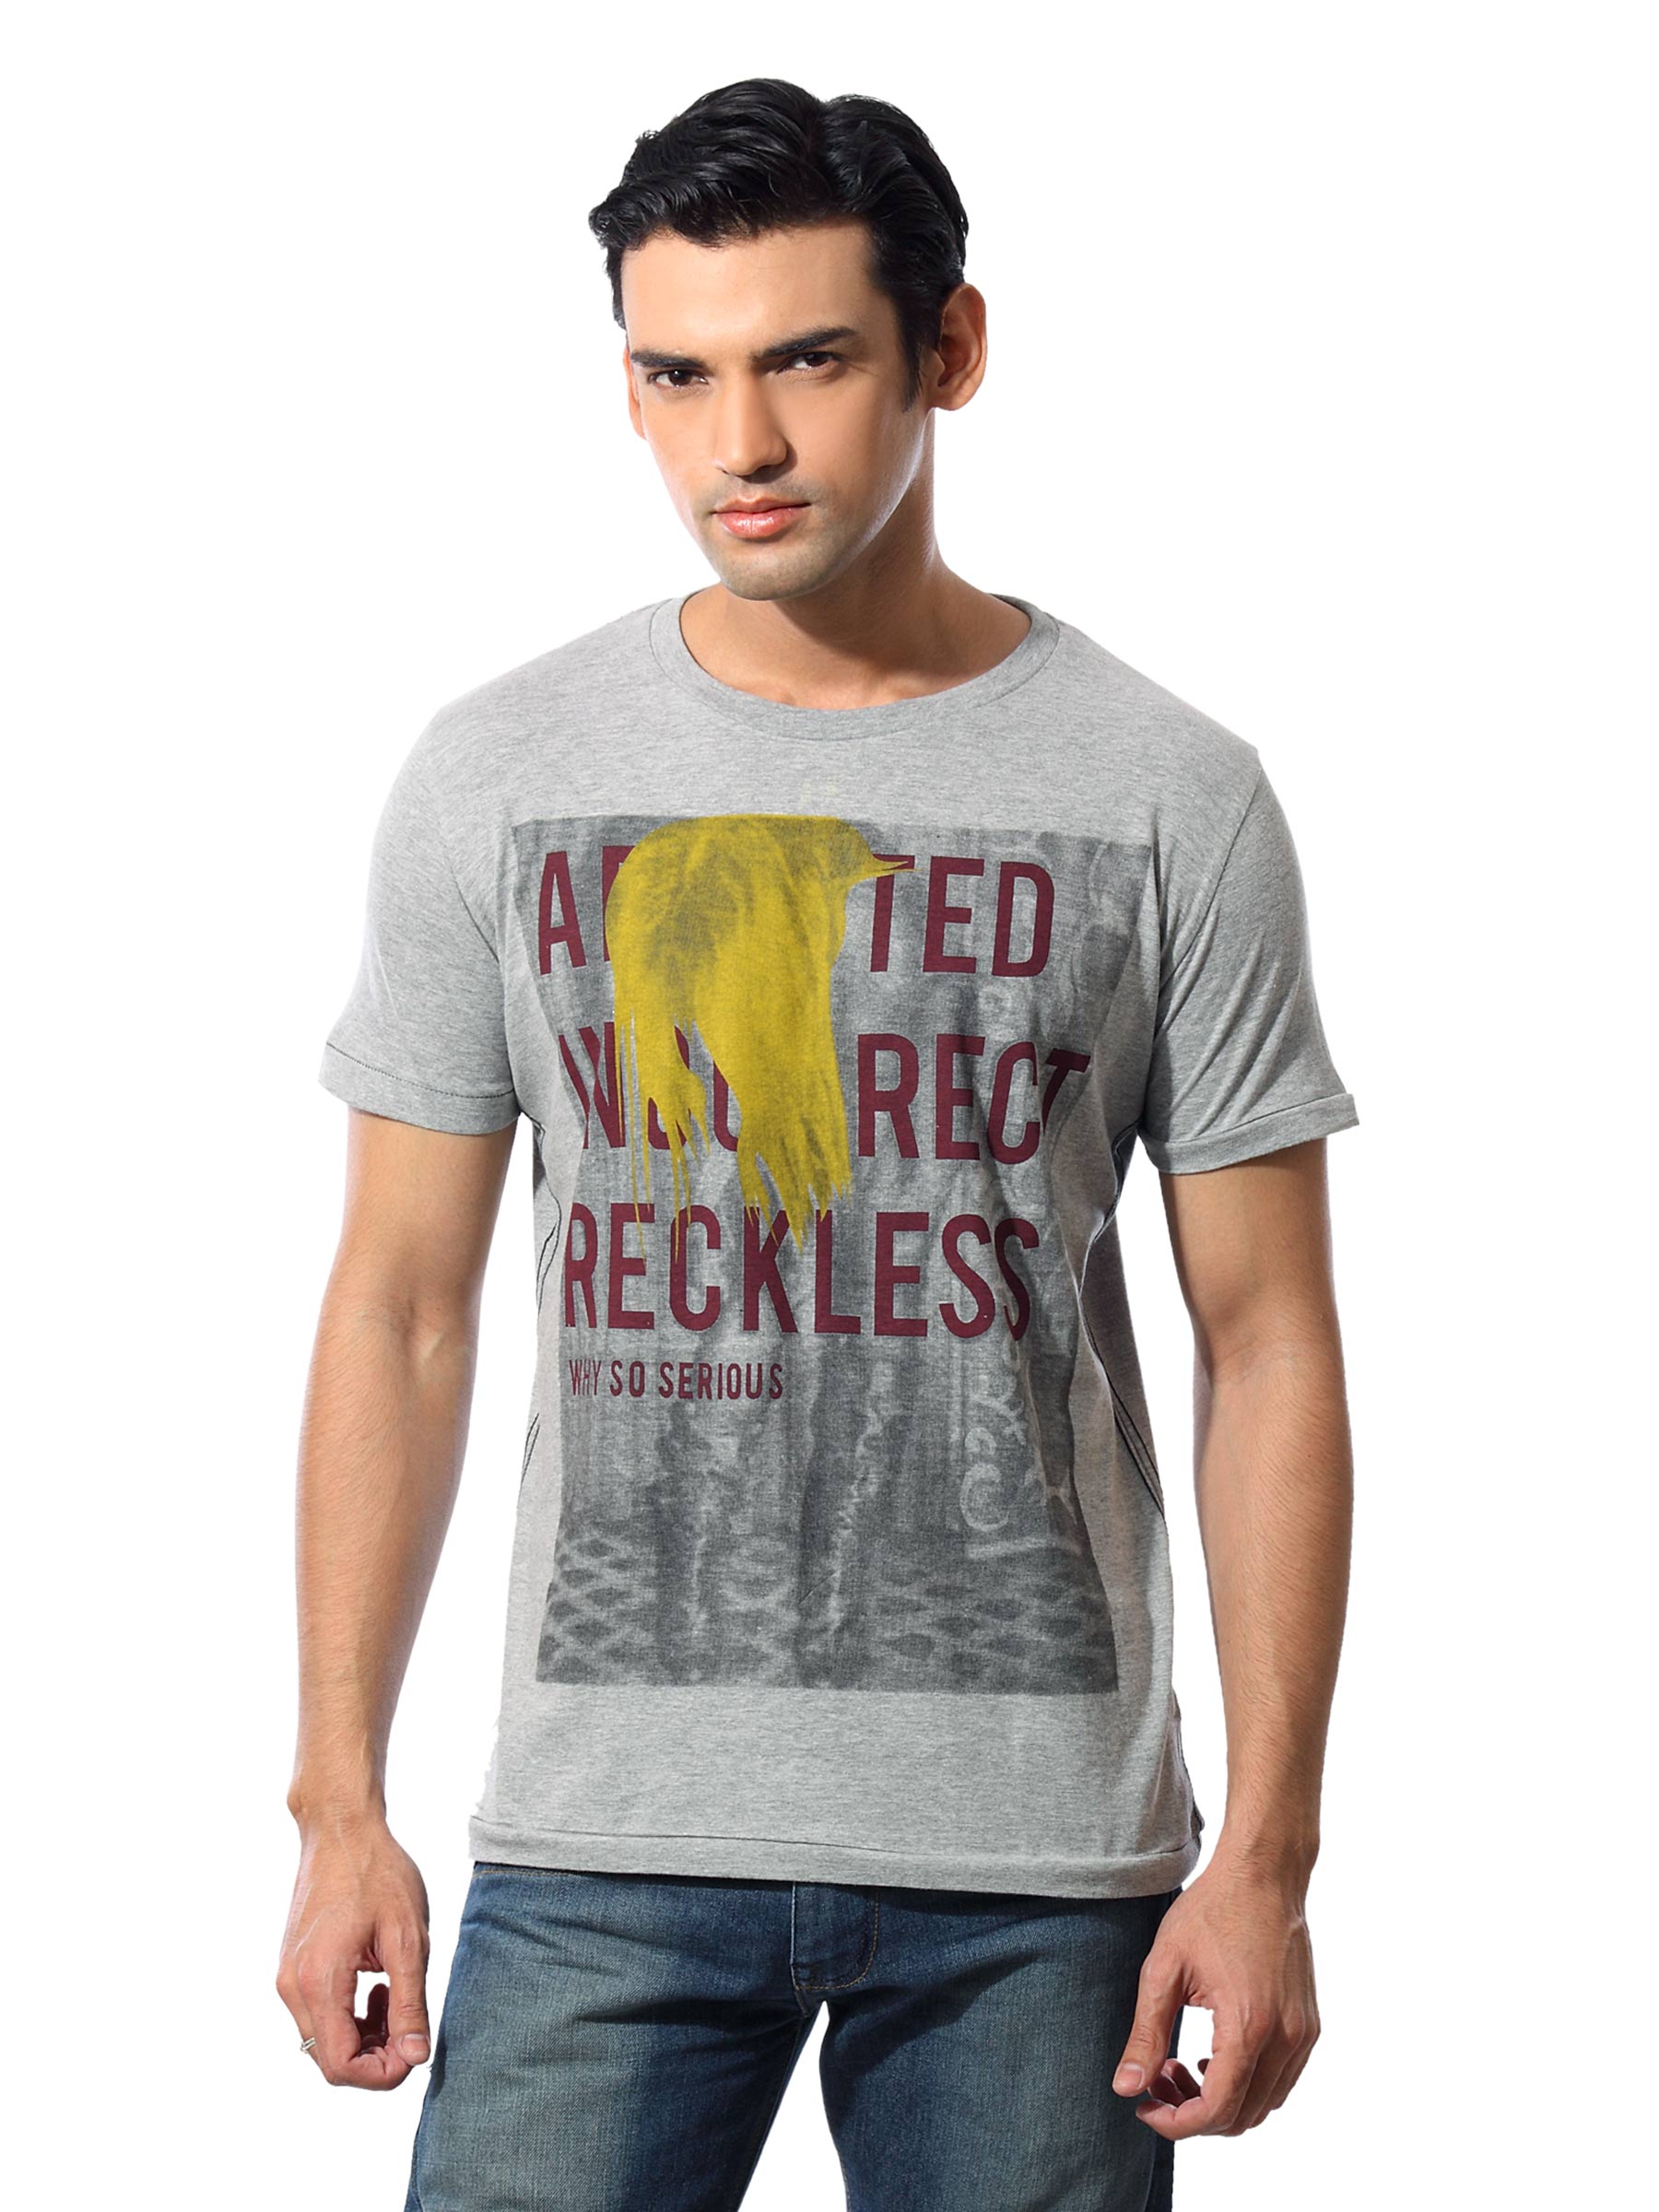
Status Quo Men Printed Grey T-shirt
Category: Apparel / Topwear / Tshirts
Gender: Men
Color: Grey
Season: Summer 2012
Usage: Casual